2011 Monterrey casino attack

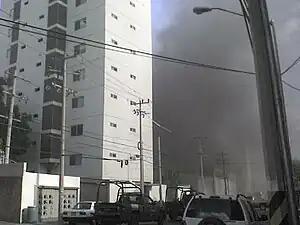
Smoke rises during the fire.

Minutes before 2:00 PM on August 25, 2011 in Monterrey, Nuevo León, twelve members of the criminal group Los Zetas, along with one of its leaders, met at El Gran Pastor restaurant located on Gonzalitos Avenue, just a few blocks away from the casino. The cartel members ate cabrito in a "special meeting," where they were given orders to carry out the attack at the Casino Royale.